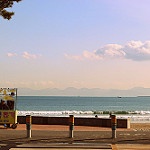
Label: sea